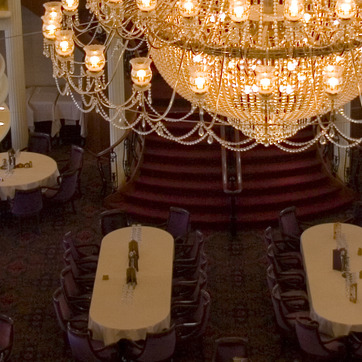
Material: carpet